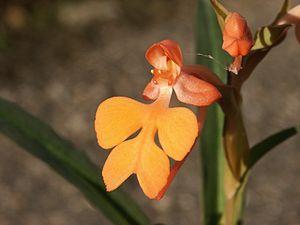
Habenaria est un genre d'orchidées terrestres comptant environ 600 espèces.